Sony Ericsson K800i

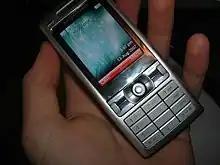
The Royale Silver version of the phone

The two buttons labelled by white horizontal lines, known as "hotkeys" or "soft keys" perform the function of making decisions with only two choices. Such decisions are labelled on the phone's display. The button in between the right soft key and the "C" button acts as a shortcut key, which brings up a user-customisable